Jōkyū War

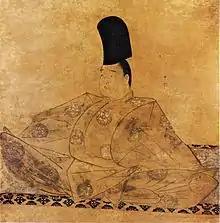
Retired Emperor Go-Toba, leader of the Jōkyū War.

In the beginning of the 13th century, Emperor Go-Toba found his attempts at political maneuvers blocked by the Kamakura shogunate. Seeking independence, and the power he considered rightfully his as the ruler of Japan, Go-Toba gathered allies in 1221, and planned to effect an overthrow of the shogunate. These allies consisted primarily of members of the Taira clan, and other enemies of the Minamoto, the victors in the Genpei War, and clan of the "shōguns".